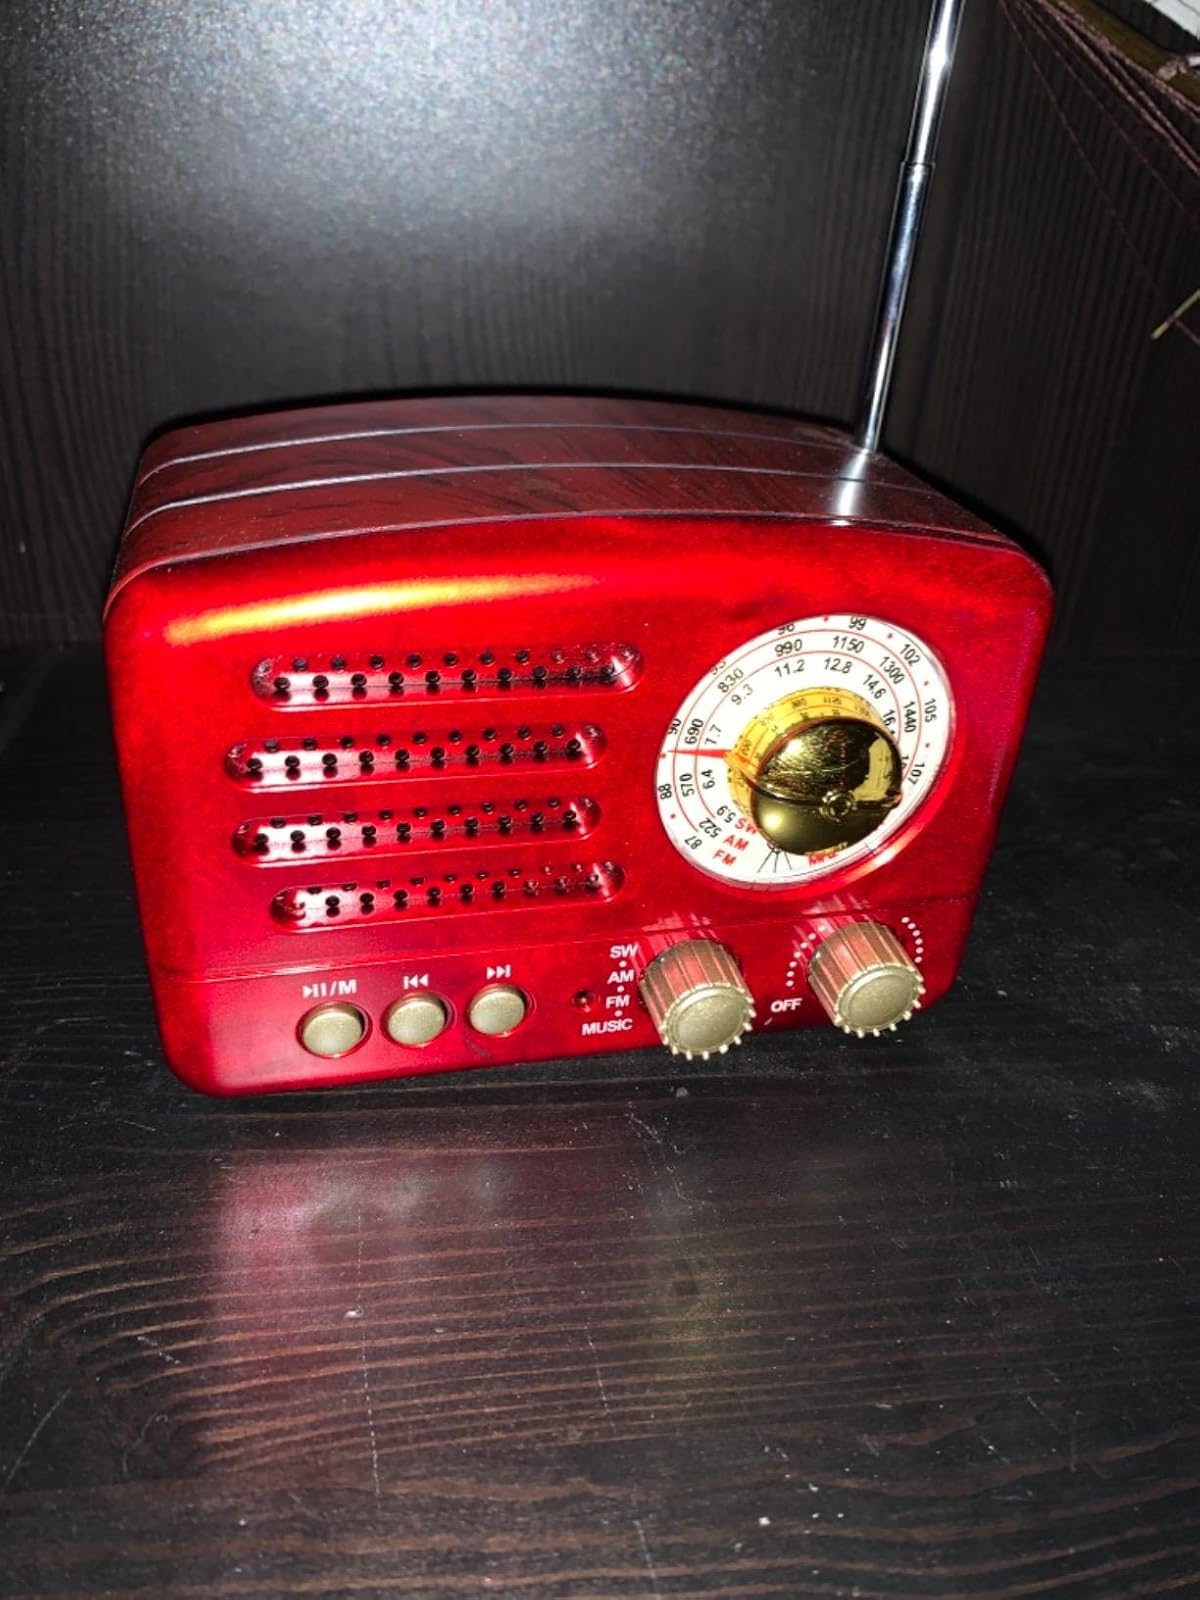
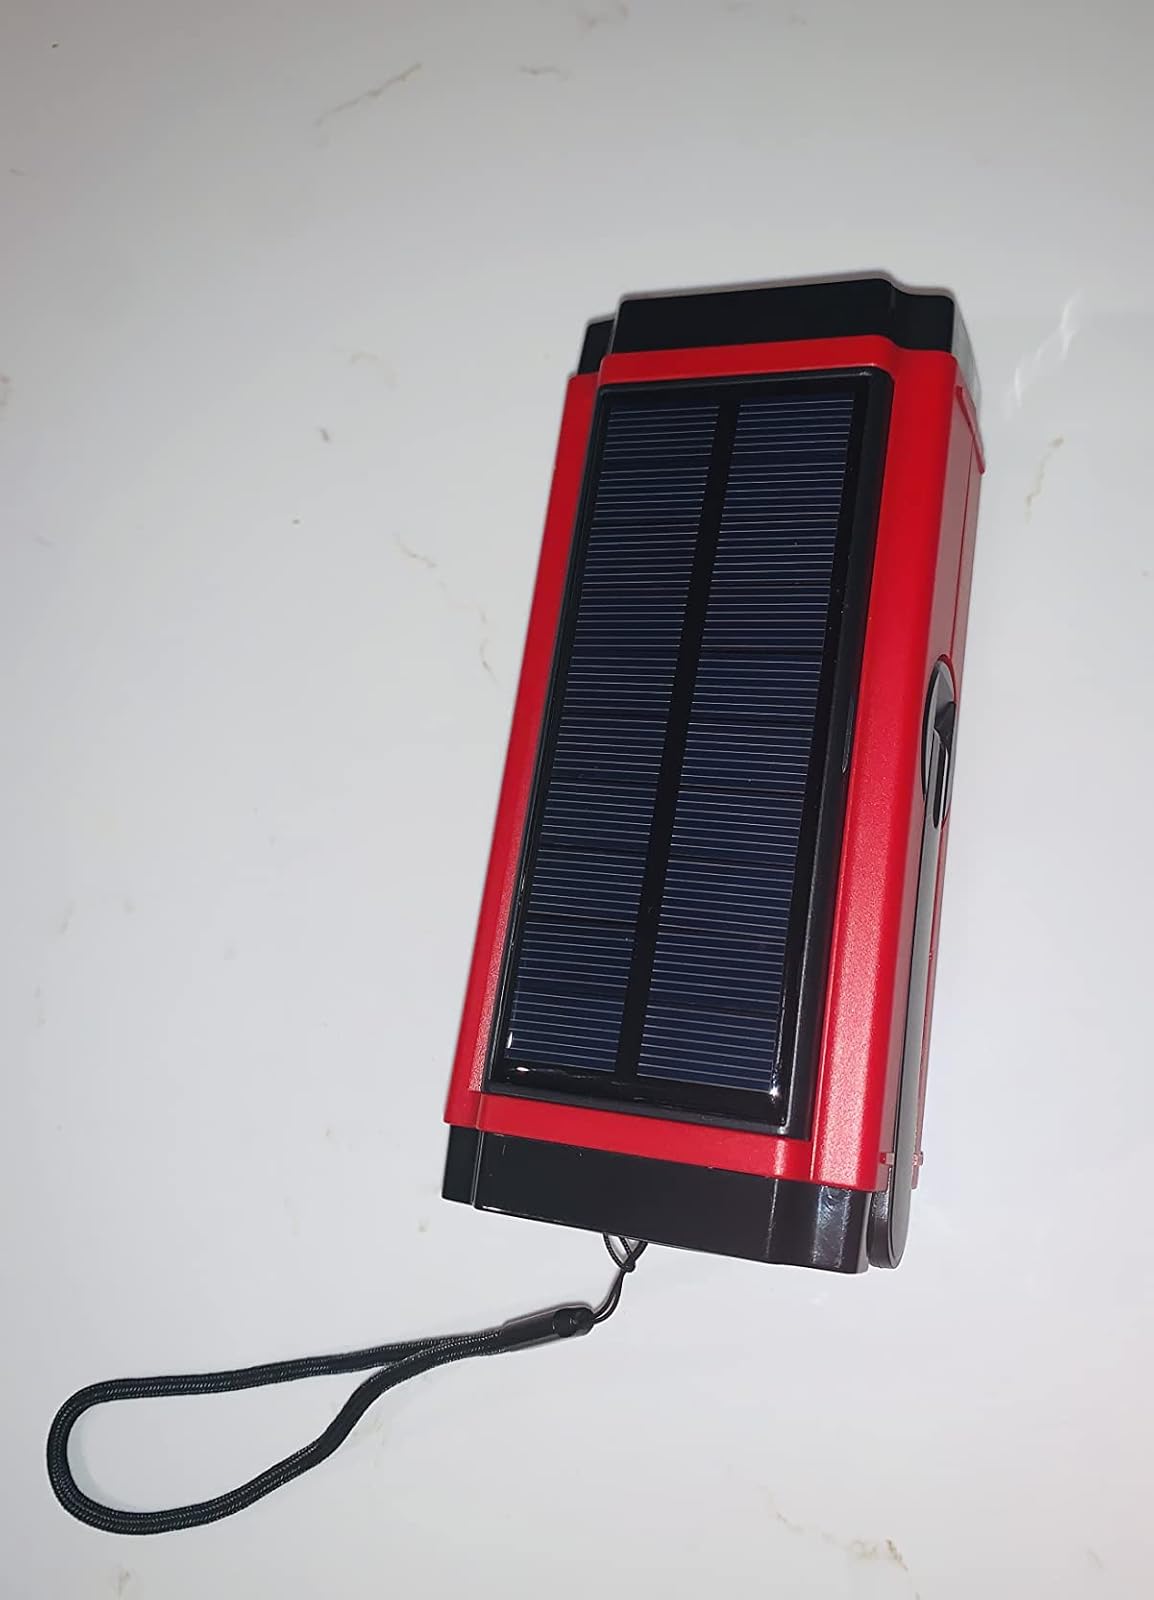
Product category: radio
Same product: no